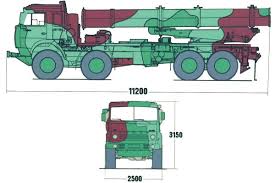
Label: Tornado